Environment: real
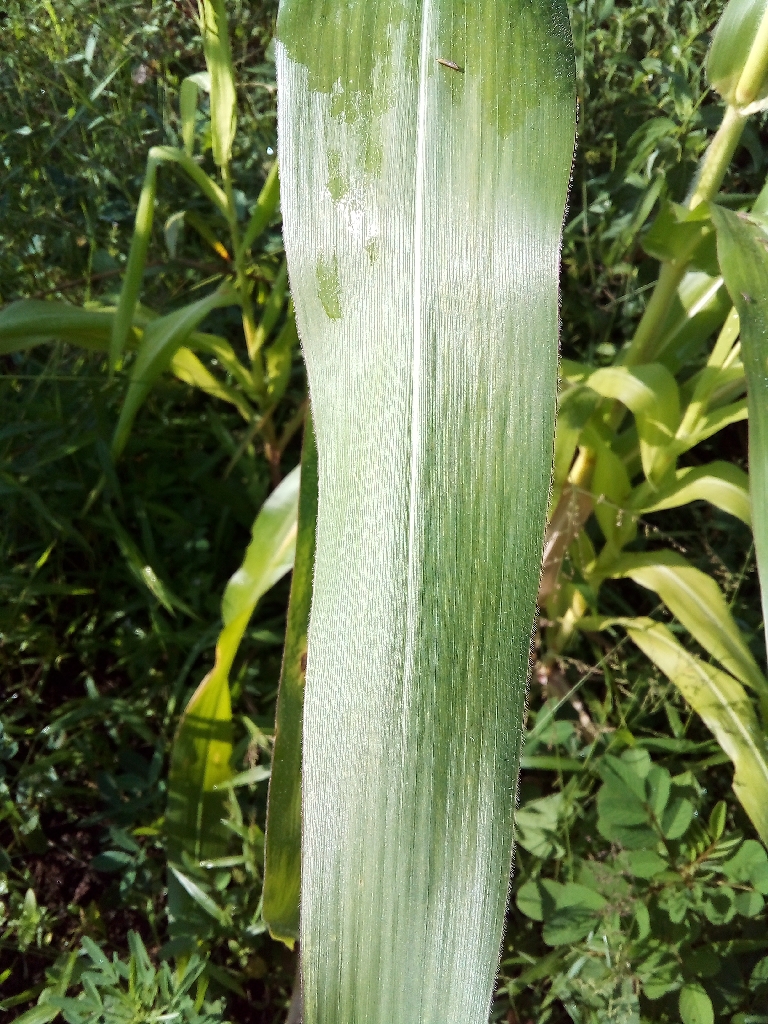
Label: healthy